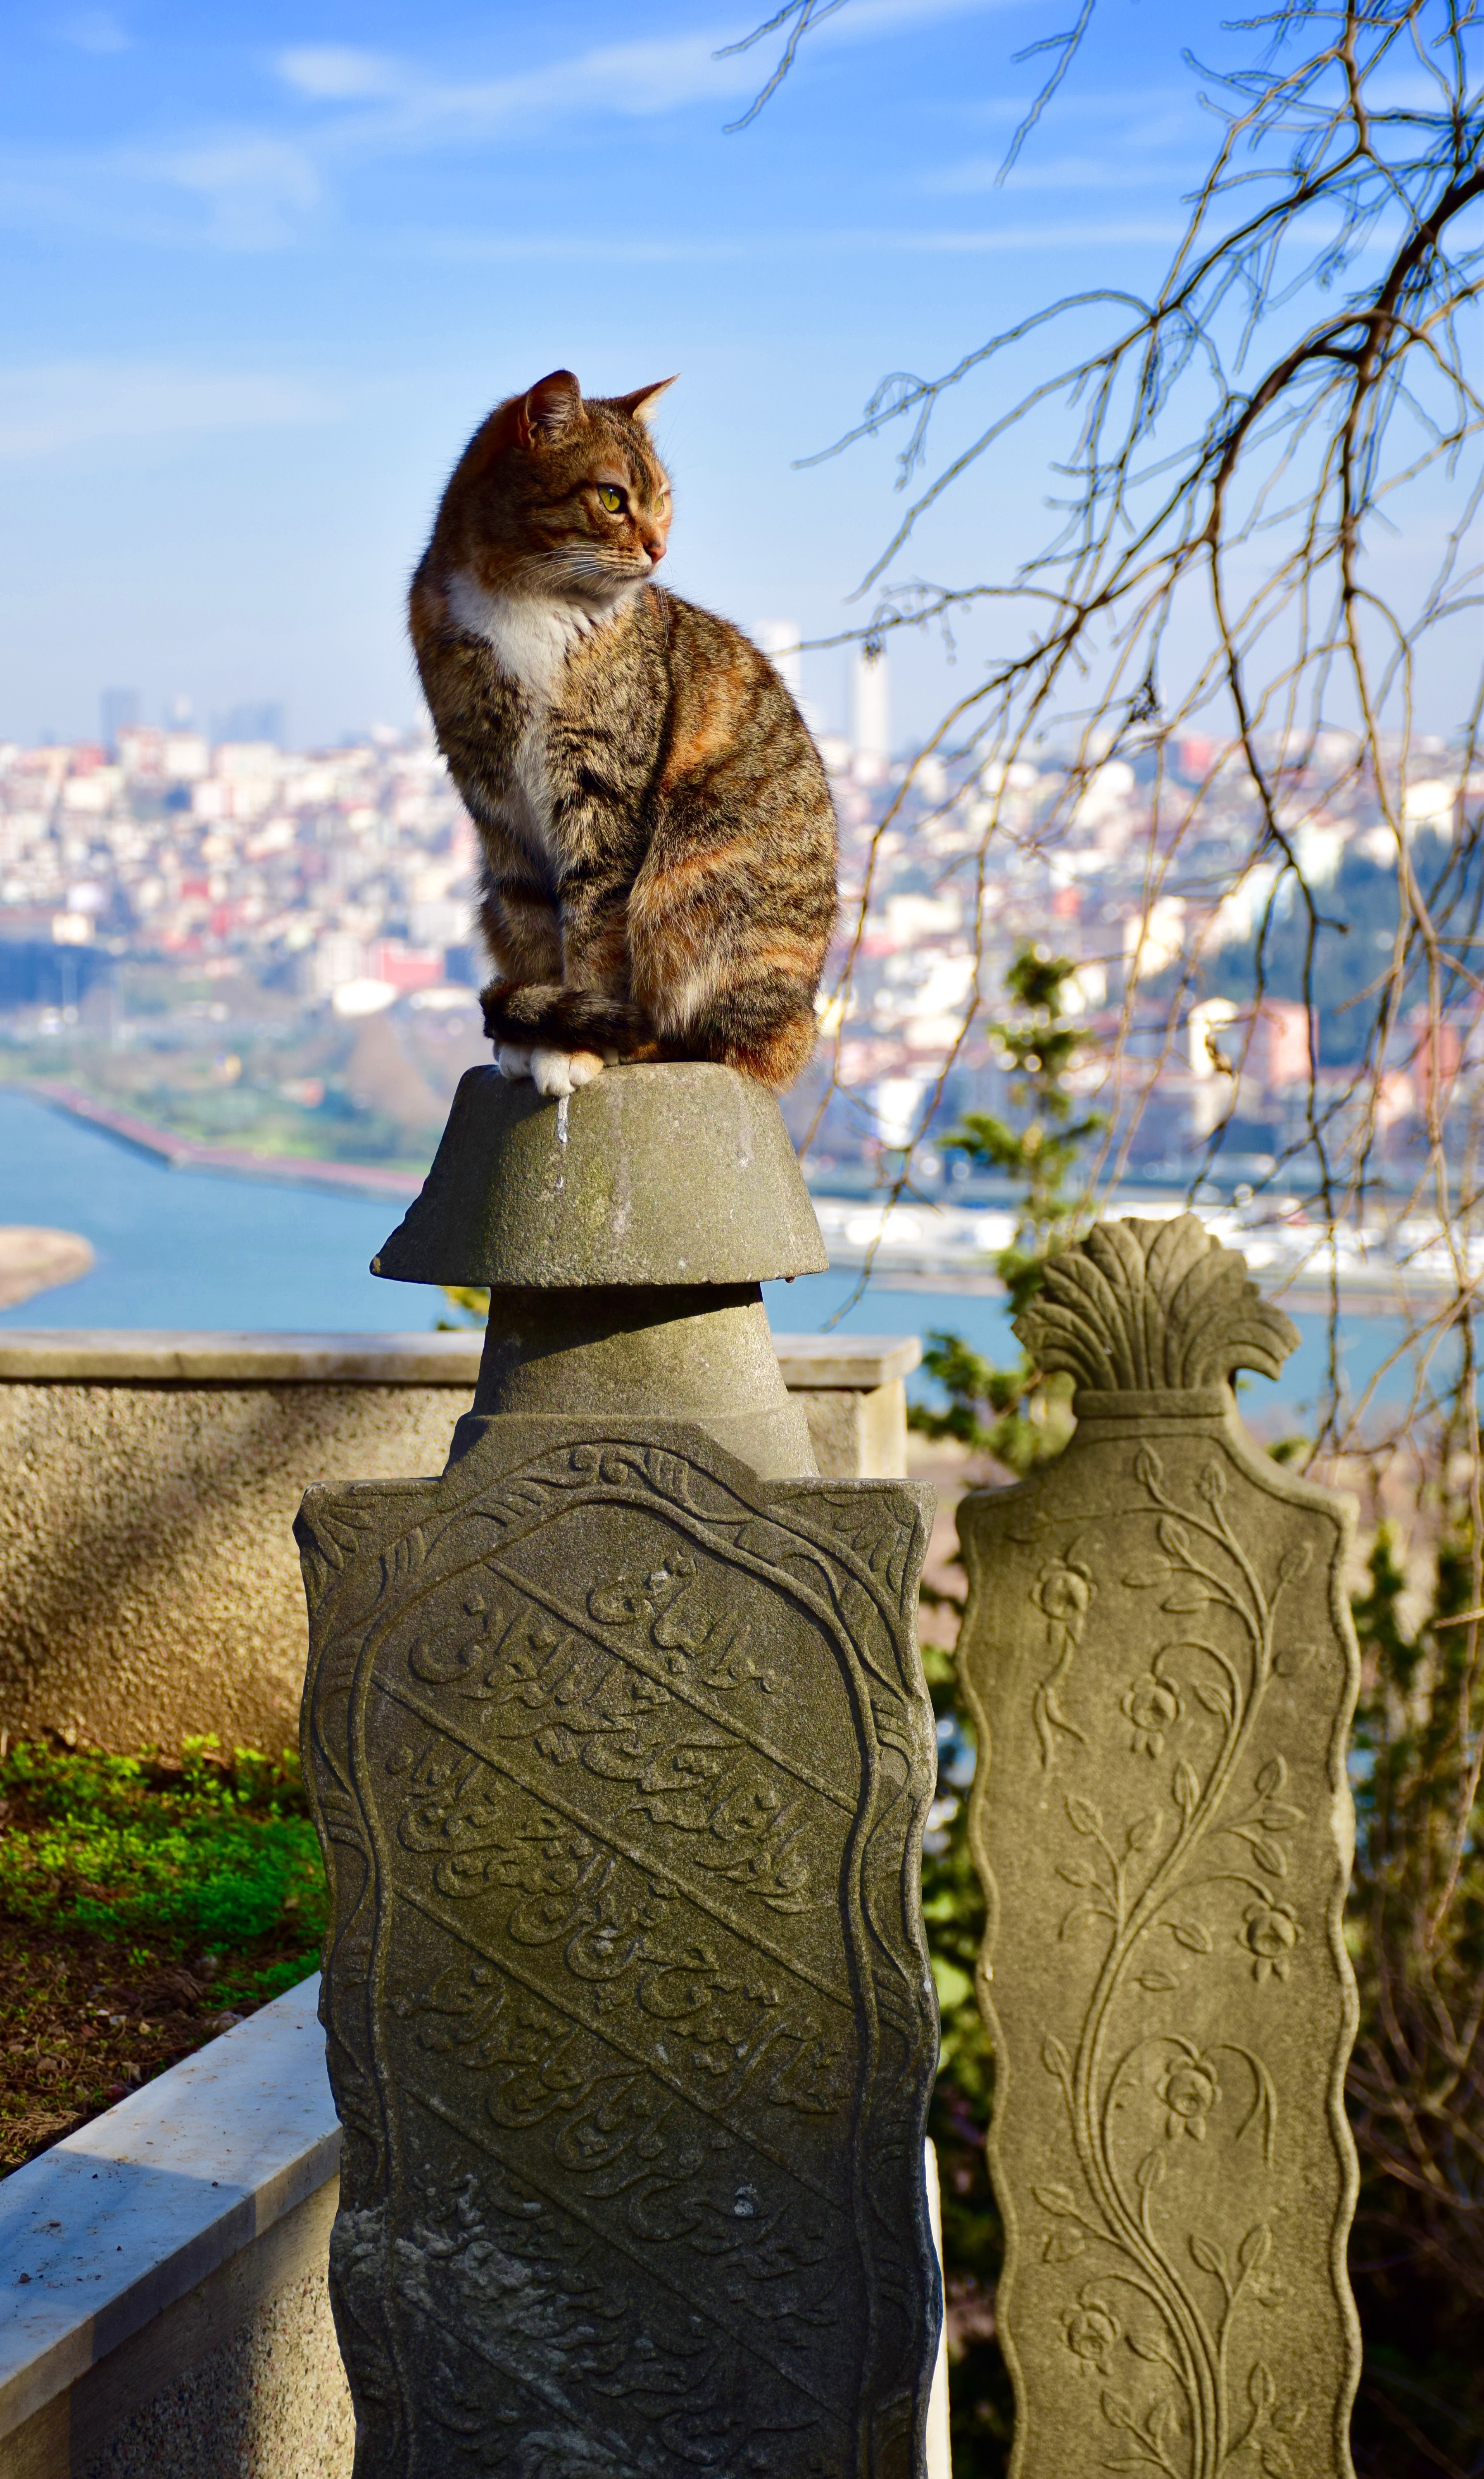
tree, flower, animal, monument, statue, portrait, spring, cat, cemetery, sculpture, art, temple, istanbul, eyup, pierre loti